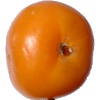
Label: yellow_tomato